Geraldine (1953 film)

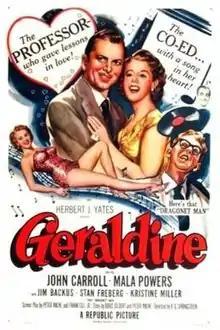
Theatrical release poster

Geraldine is a 1953 American comedy film directed by R. G. Springsteen and written by Frank Gill Jr. and Peter Milne. The film stars John Carroll, Mala Powers, Jim Backus, Stan Freberg, Kristine Miller and Leon Belasco. The film was released on December 16, 1953 by Republic Pictures.